Priory of St Mary in the Meadow, Beeston Regis

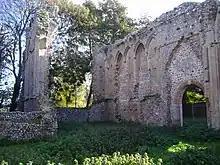
The ruins of St Mary's Priory, Beeston Regis

Much remains of the main priory church. The ruins indicate that the church nave, from the west wall to the transept, was about long, and wide, having a chancel added later. The north wall of the nave still stands practically to the roof level, although the divisions between the windows have long gone. The chancel, at the eastern end of the ruin, remains to roof height on the north and south side. The original eastern wall has been demolished, but a flint wall has been built up to window-sill level. The north-east corner still has most of its window mouldings.